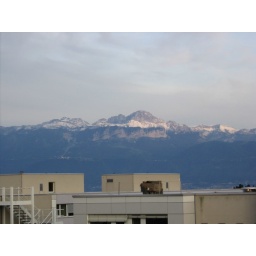
The view from the 4th floor cafeteria in the BC building in EPFL, the place which we call home